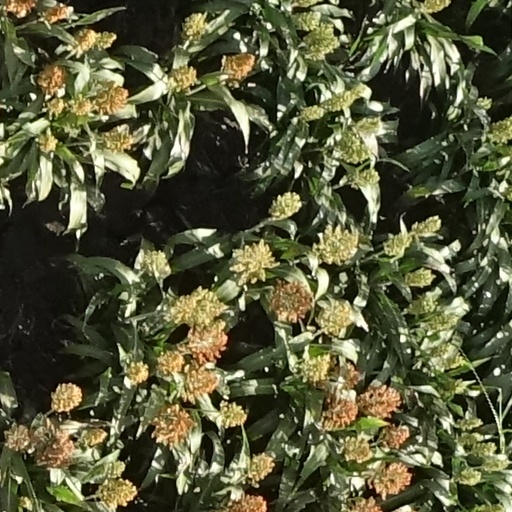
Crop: sorghum